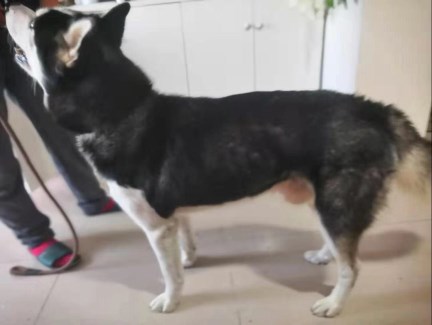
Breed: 1160-n000003-Siberian_husky